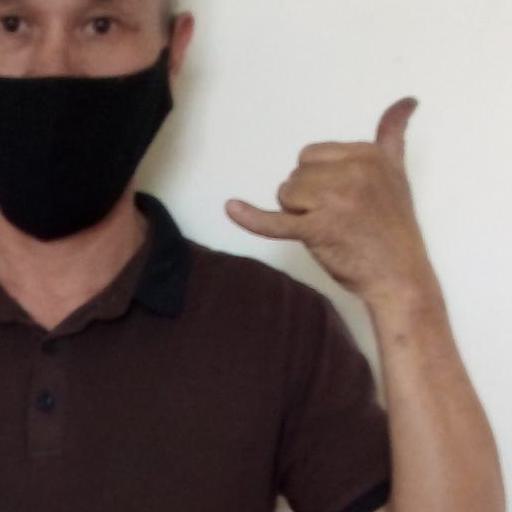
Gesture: call